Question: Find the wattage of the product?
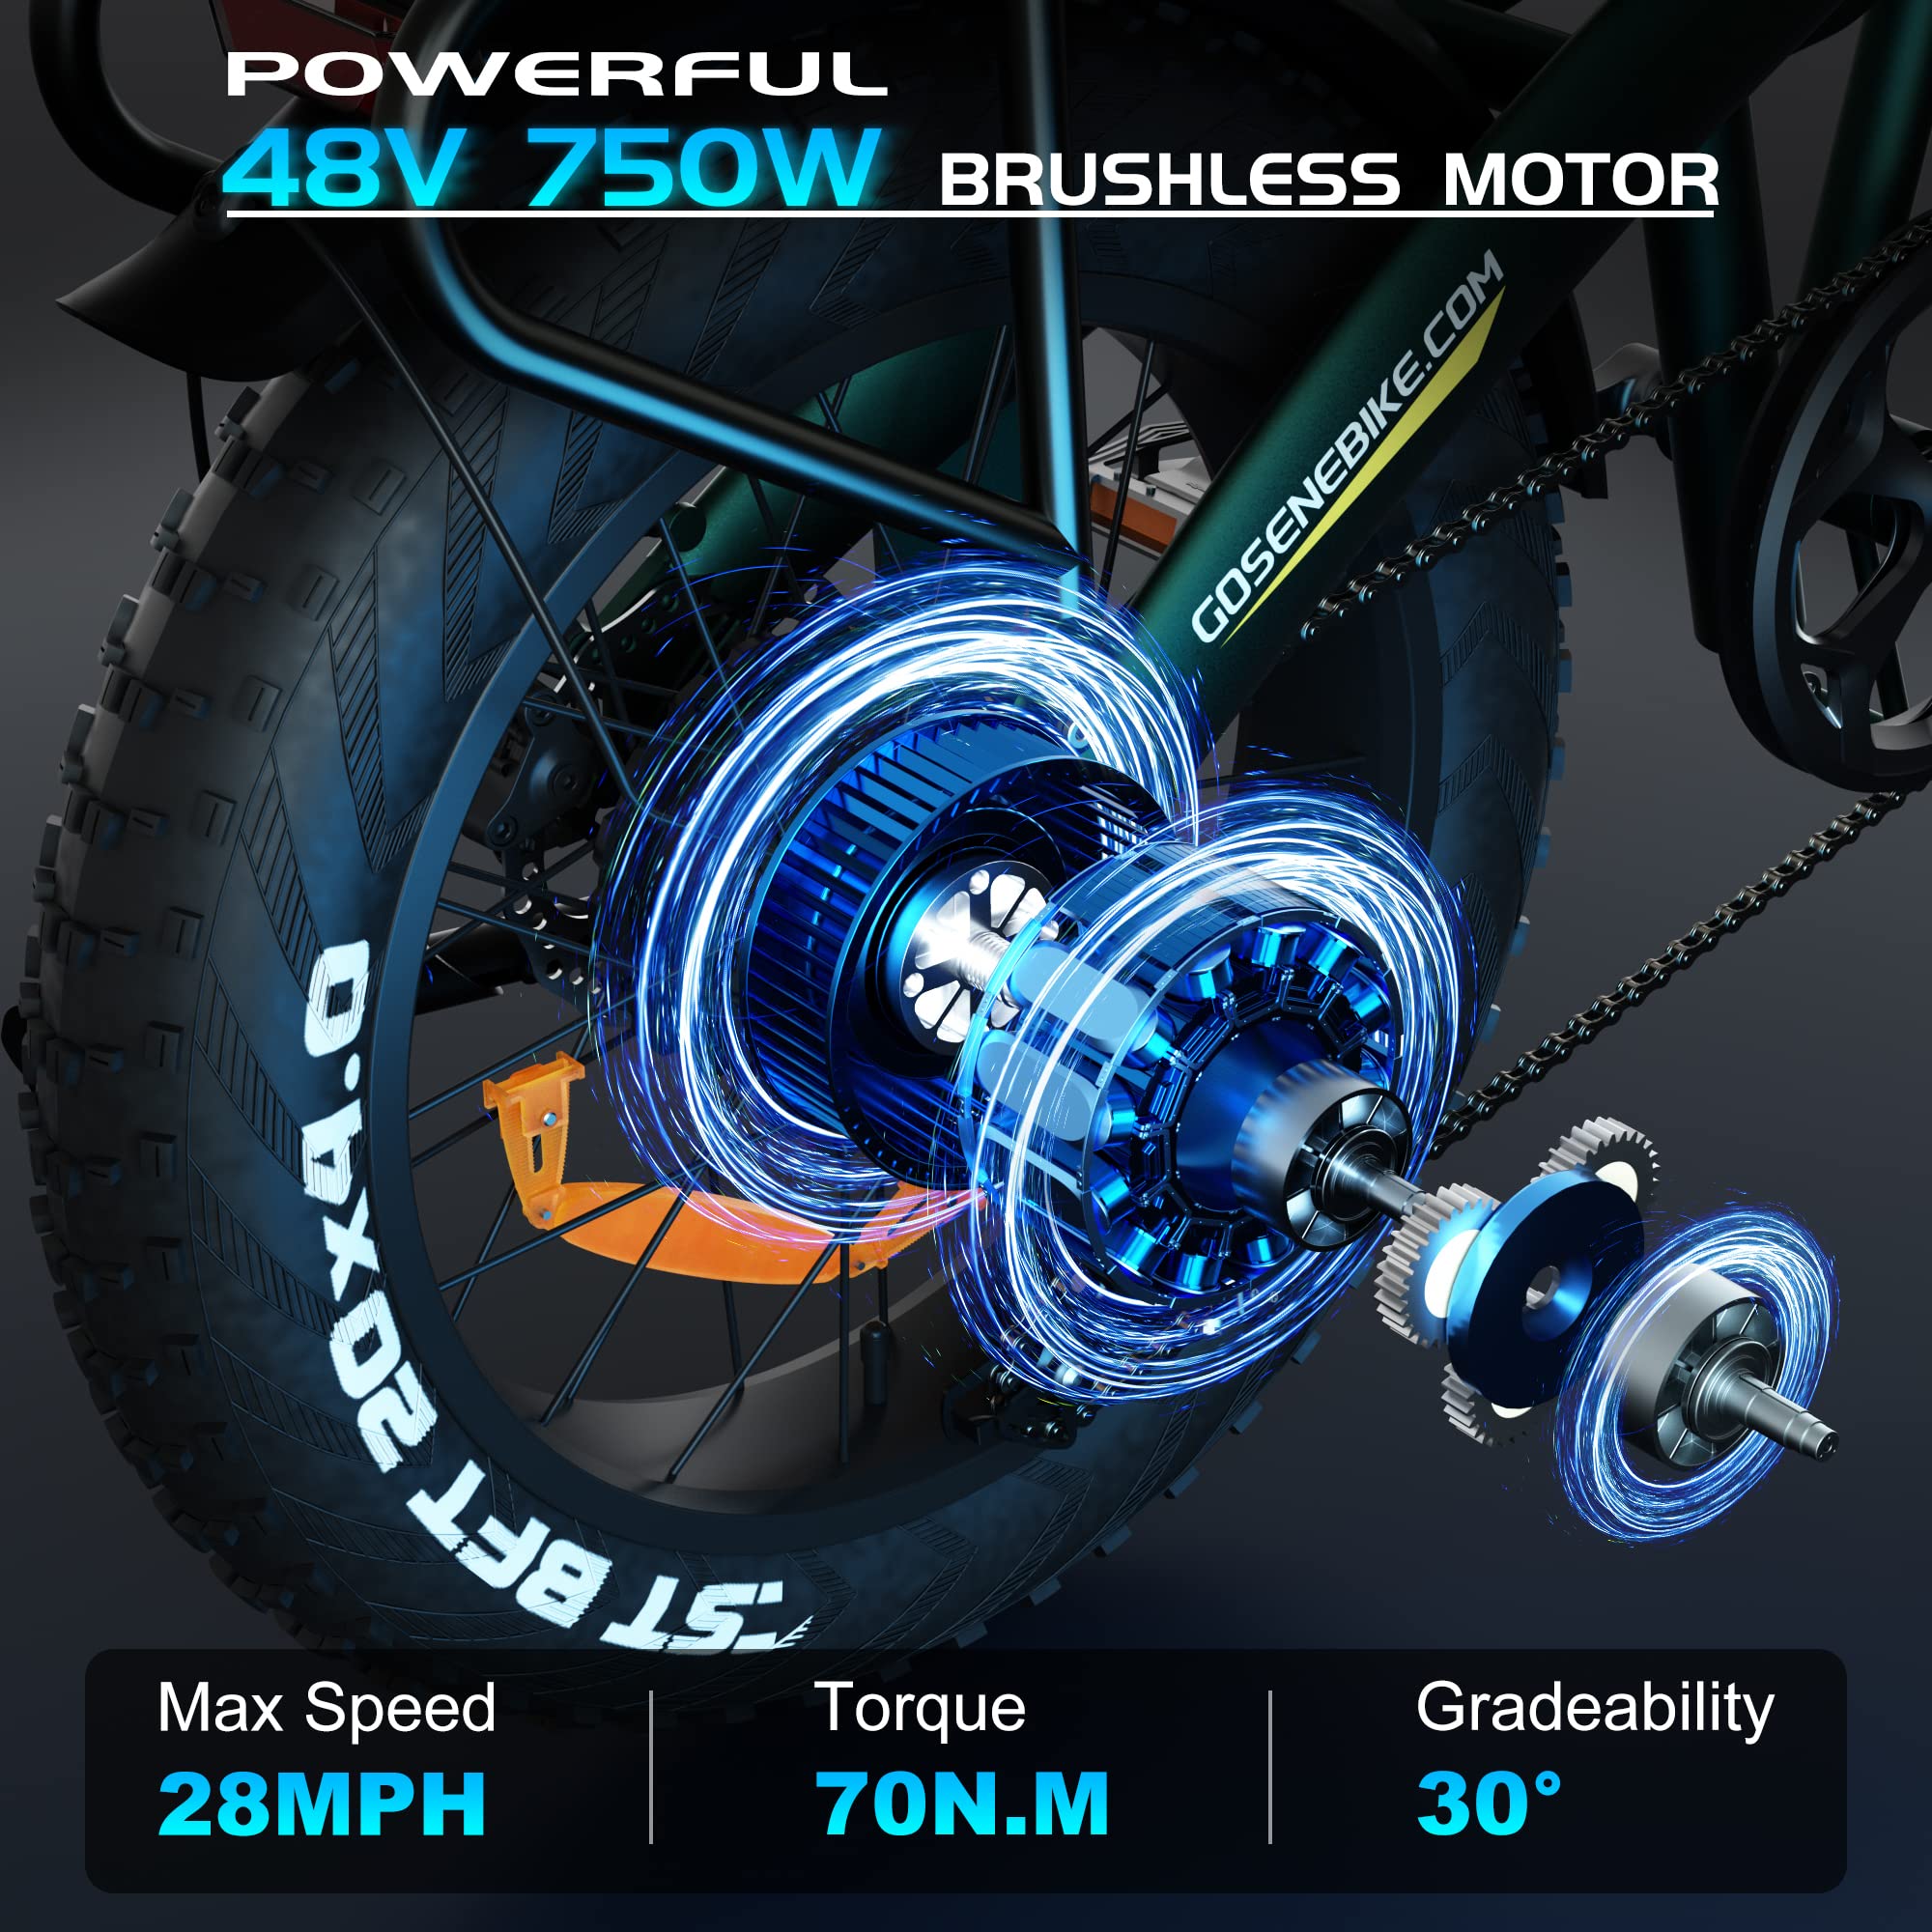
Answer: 750.0 watt